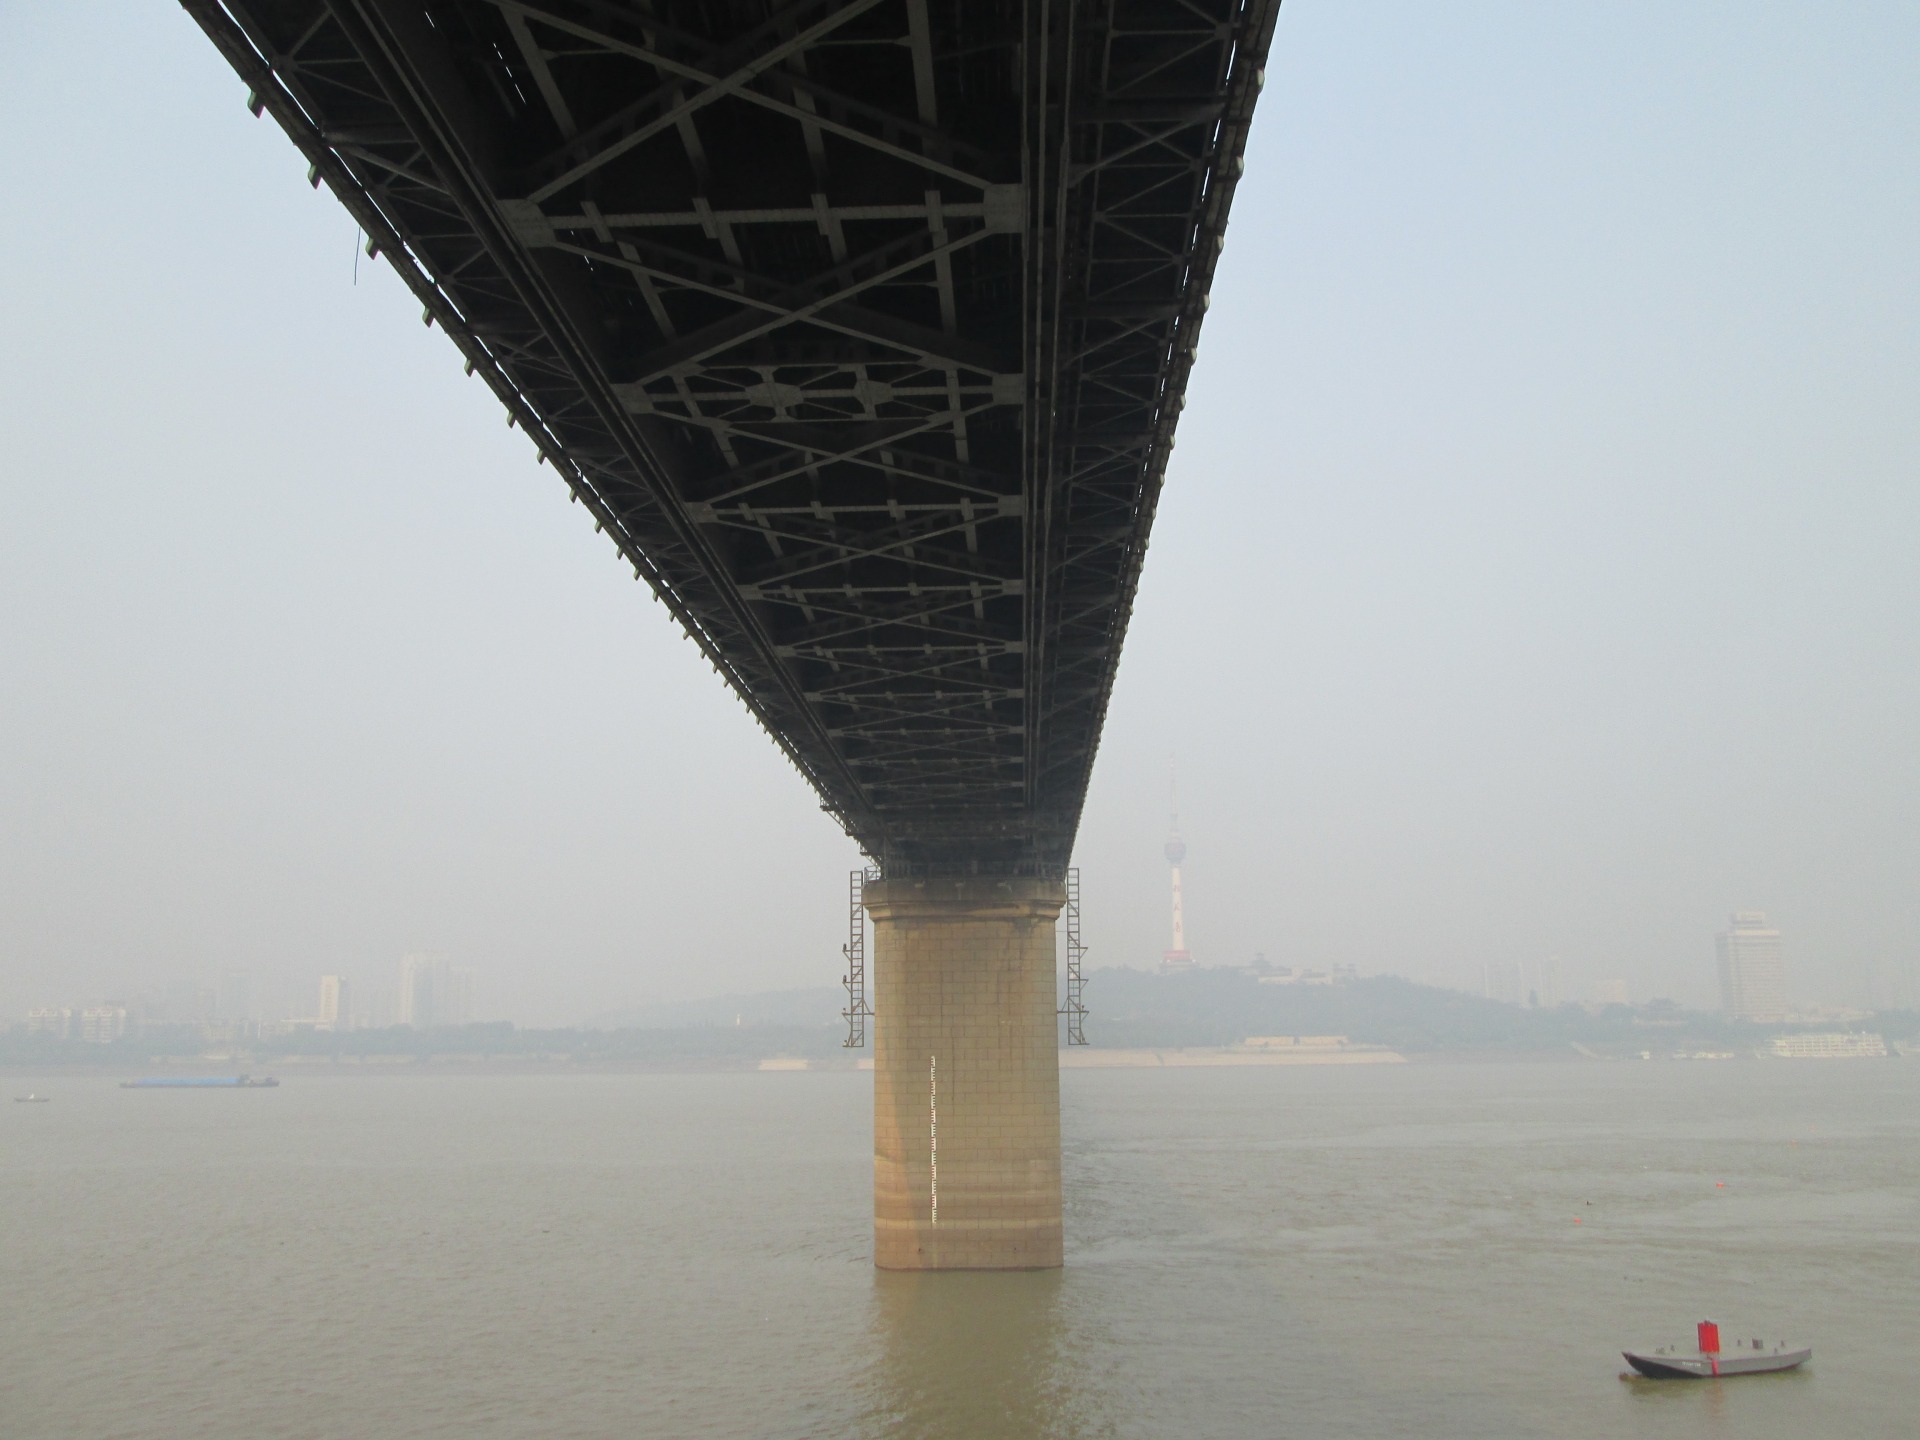
bridge, building, skyscraper, tower, tower block, the yangtze river, cable stayed bridge, atmospheric phenomenon, atmosphere of earth, wuhan yangtze river bridge